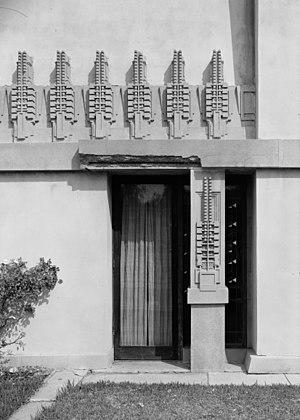
Alcea rosea, la Rose trémière, passe-rose, passerose ou encore primerose est une espèce de plantes vivaces de la famille des Malvaceae. Elle est aussi parfois appelée rose papale ou Alcée rose. Toutes les parties de la plante sont comestibles et certaines ont des usages médicinaux.